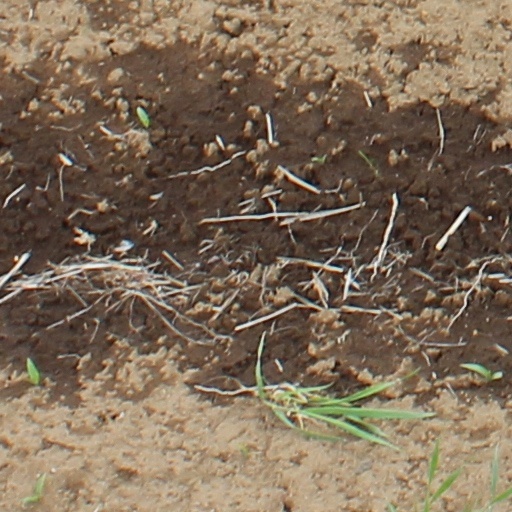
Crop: wheat